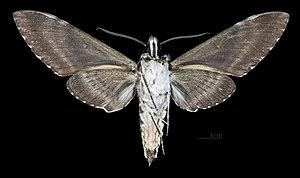
Poliana leucomelas est une espèce de lépidoptères de la famille des Sphingidae, de la sous-famille des Sphinginae et de la tribu des Sphingini.